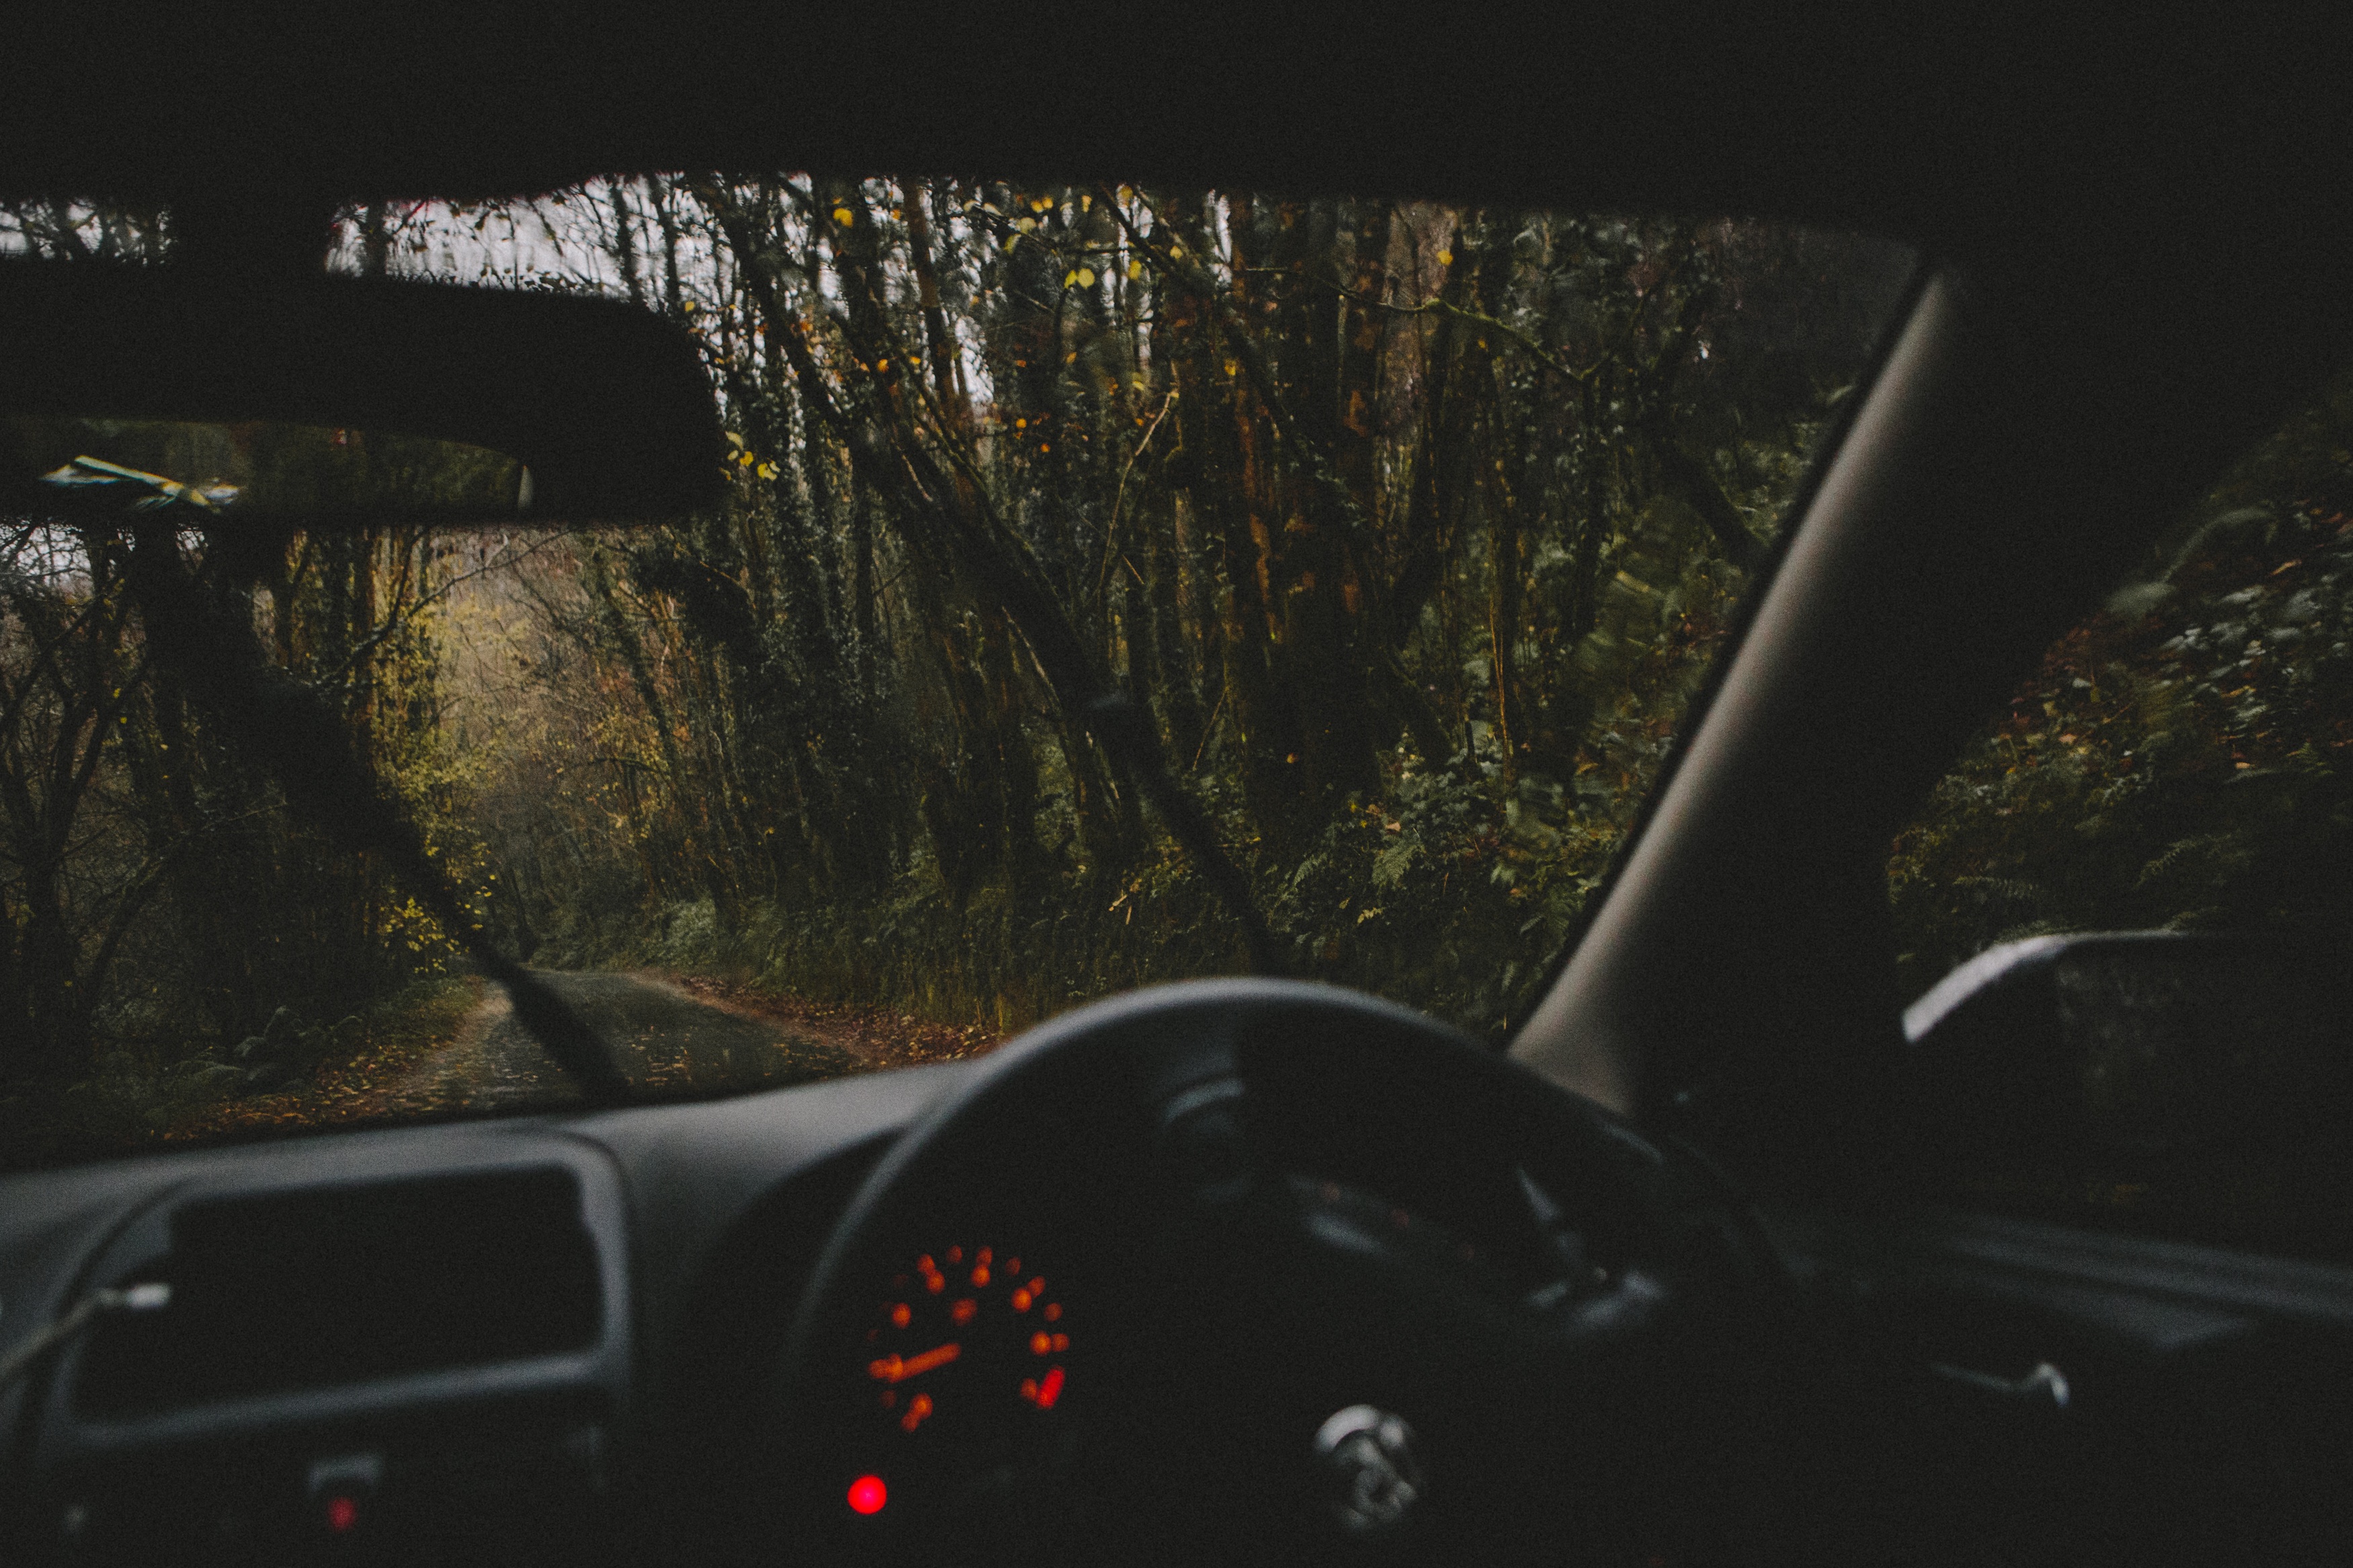
light, car, driving, vehicle, darkness, screenshot, automobile make, automotive exterior